Fallout Shelter

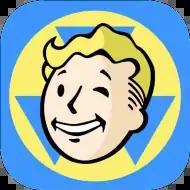
App icon

Fallout Shelter is a free-to-play construction and management simulation video game developed by Bethesda Game Studios, with assistance by Behaviour Interactive, and published by Bethesda Softworks. Part of the "Fallout" series, it was released worldwide for iOS devices in June 2015, for Android devices in August 2015, for Windows in July 2016, for Xbox One in February 2017, and for Nintendo Switch and PlayStation 4 in June 2018. The game is also available on Tesla vehicles. The game tasks the player with building and effectively managing their own Vault, a fallout shelter.